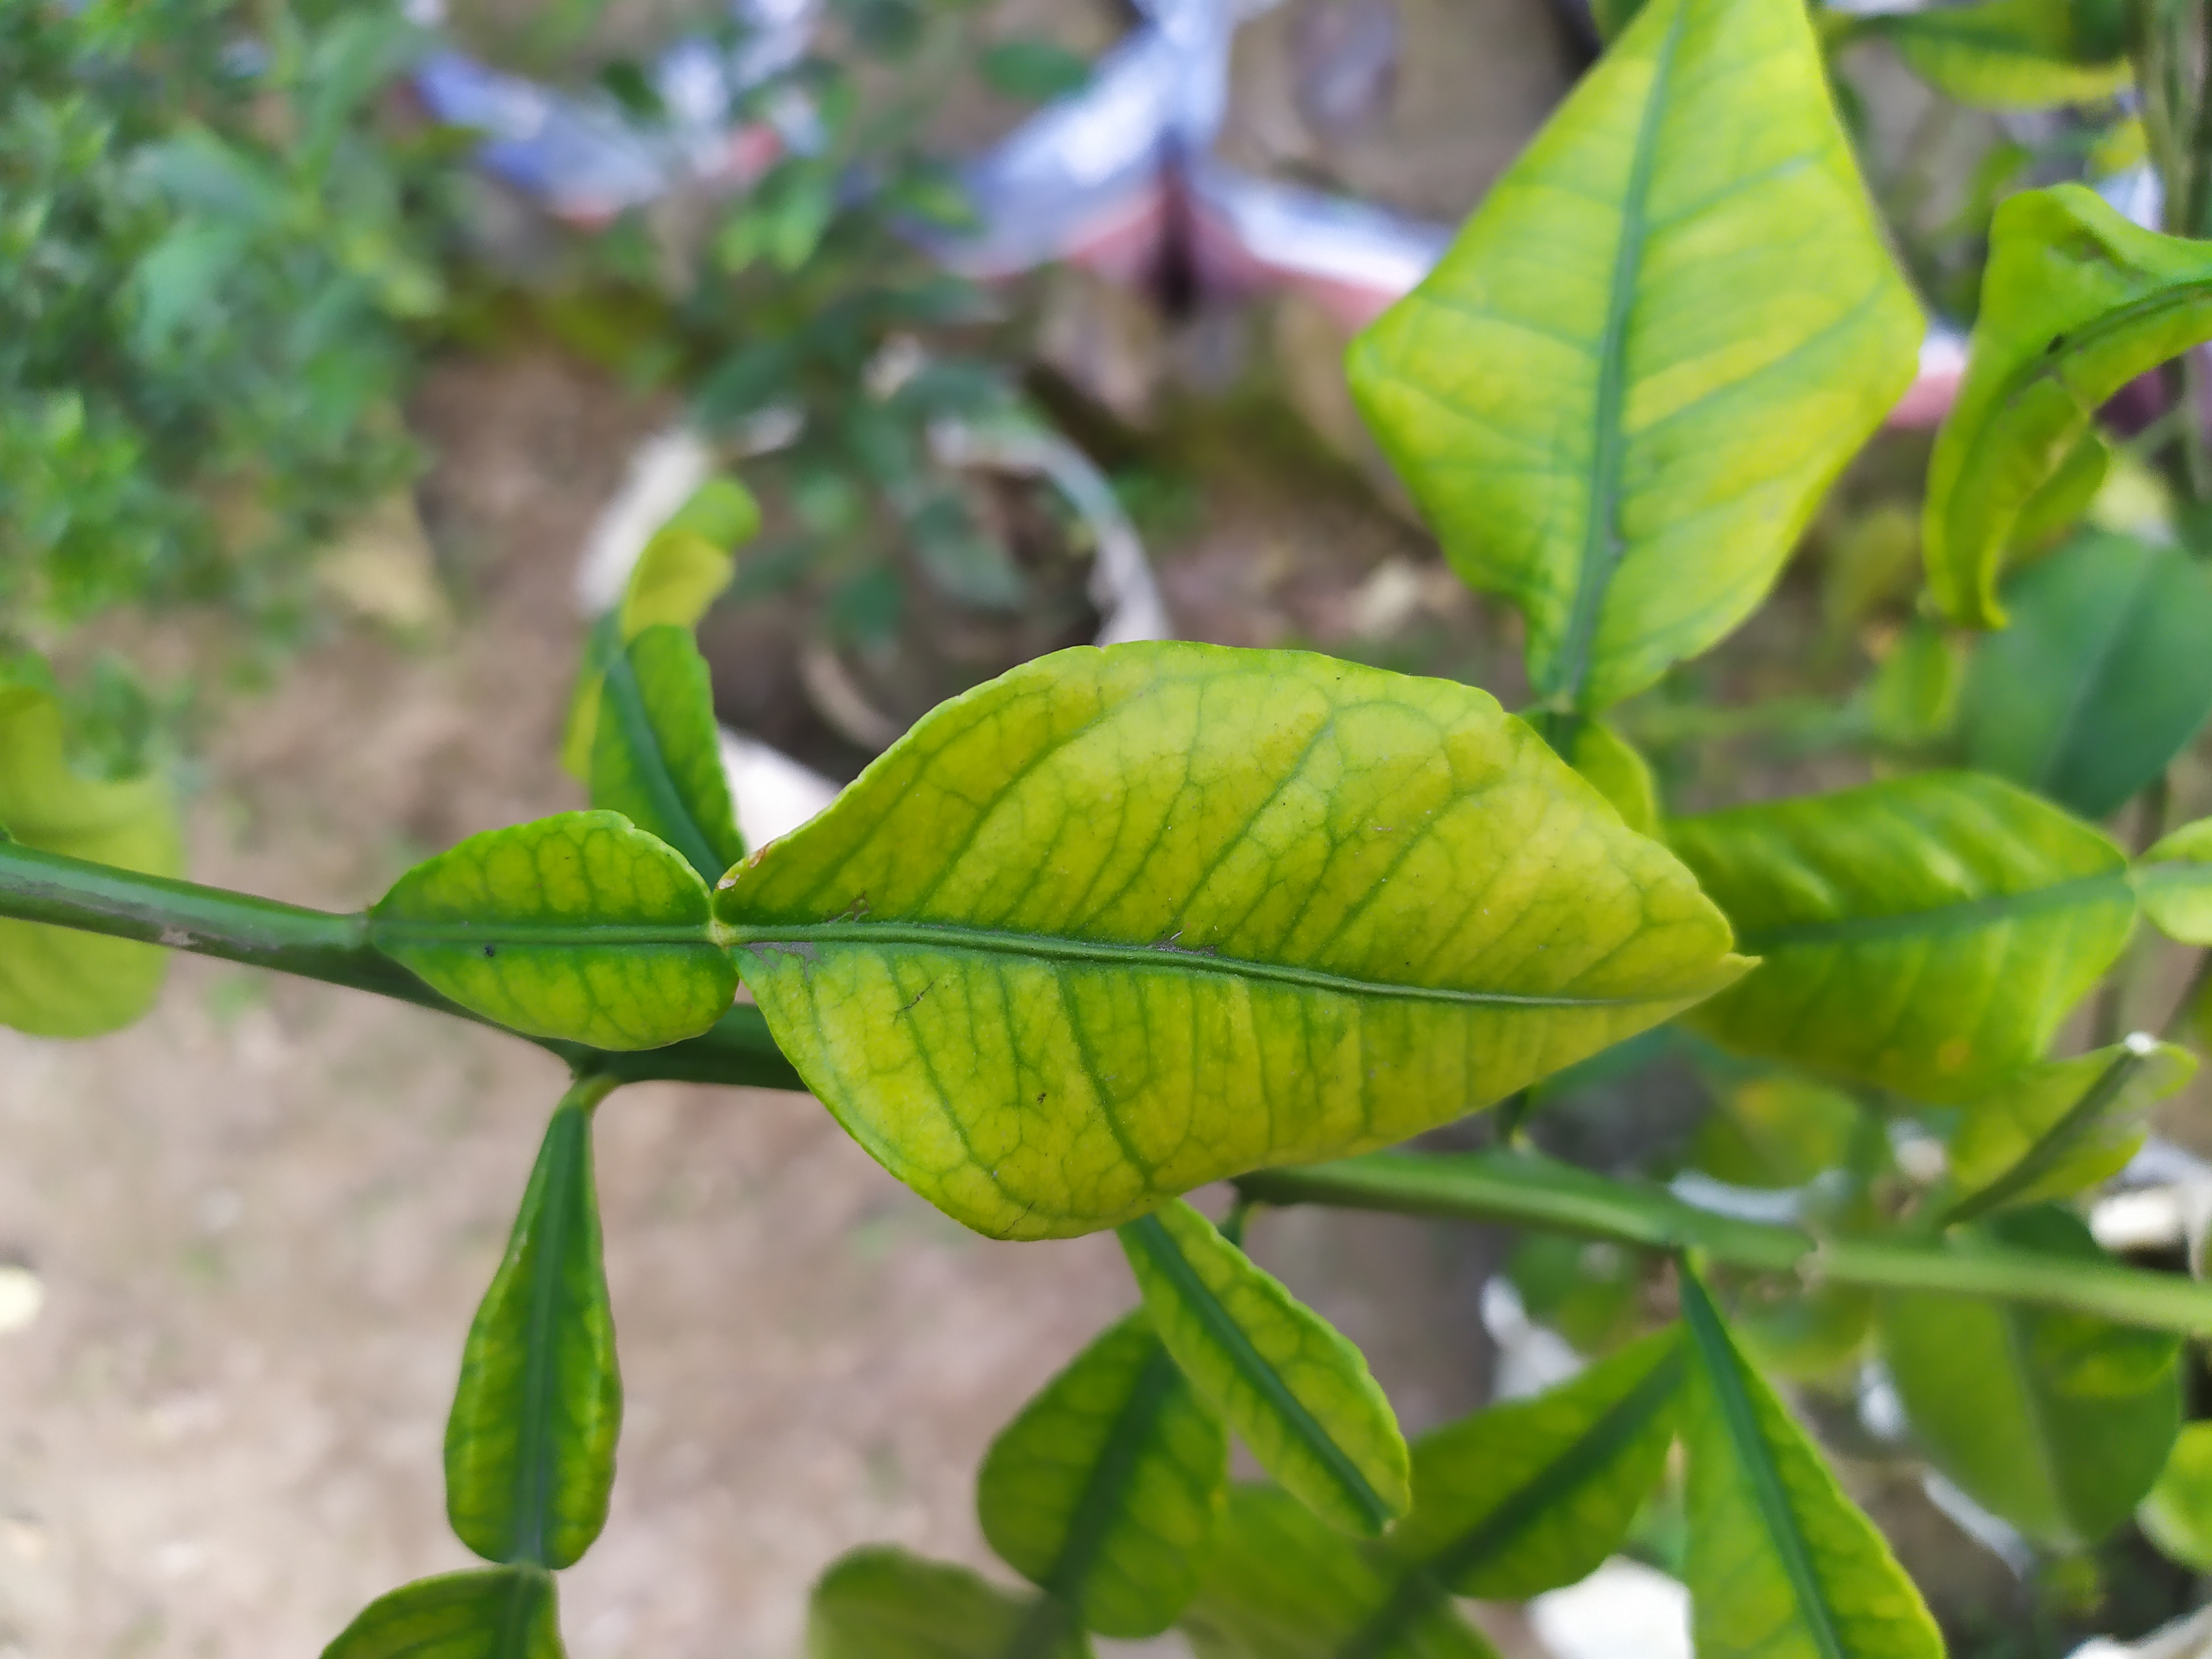
Mandarin leaf variety: Nagpuri